Answer in natural language. Considering the relative positions, where is black basic chair (highlighted by a red box) with respect to Window? Choose between the following options: right or left
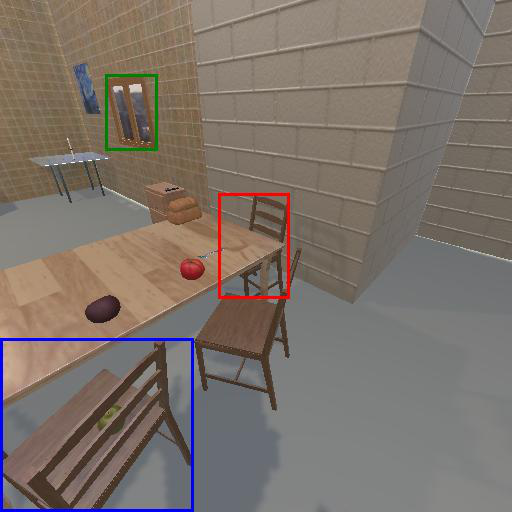
<answer>right</answer>